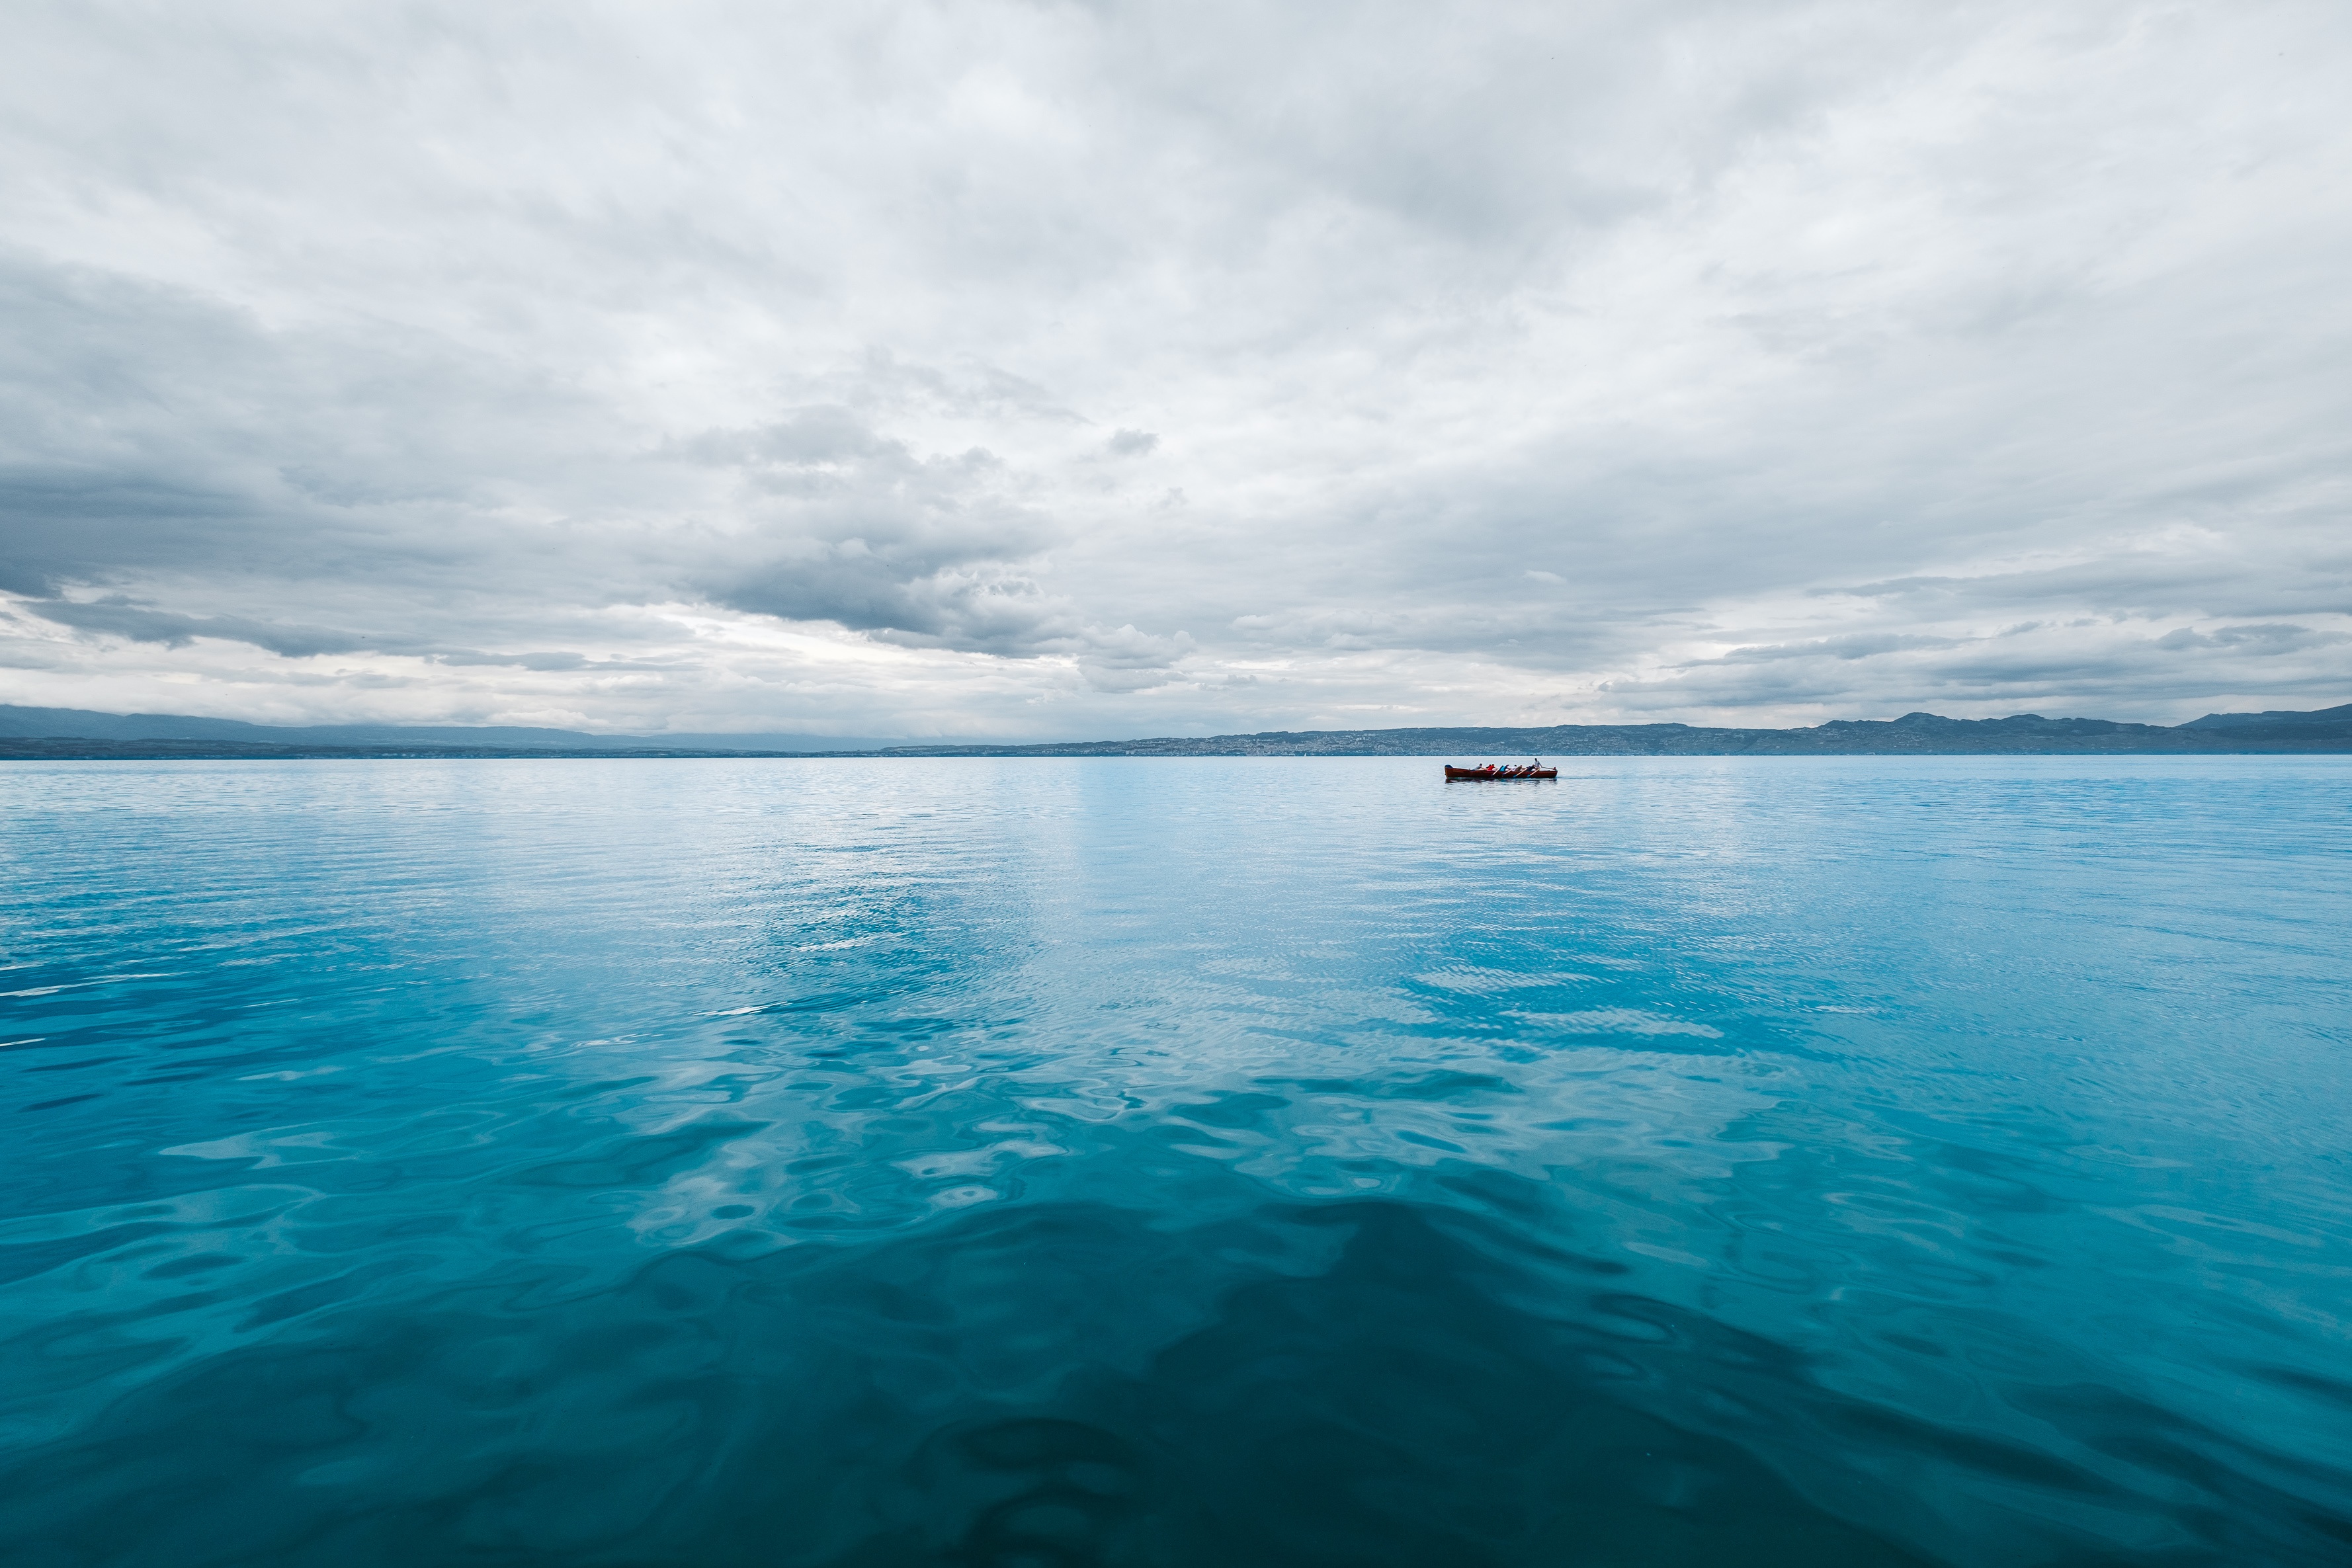
sea, coast, water, ocean, horizon, cloud, sky, boat, sunlight, wave, lake, reflection, vehicle, lagoon, calm, bay, island, body of water, wind wave